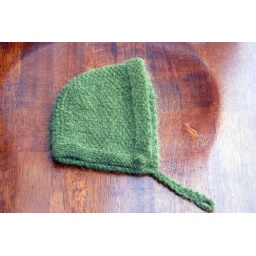
&amp;quot;marshmallow bonnet&amp;quot; pattern by susan anderson in the itty bitty hats book